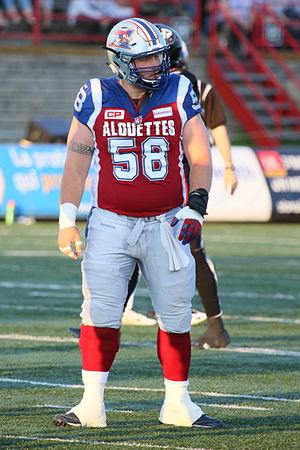
Luc Brodeur-Jourdain, Alouettes de Montréal, lors d'un match préparatoire contre le Rouge et Noir d'Ottawa
Luc Brodeur-Jourdain, né le 17 mars 1983 à Saint-Hyacinthe, est un joueur de la ligue canadienne de football évoluant avec les Alouettes de Montréal. Il joue à la position de centre et il fait son football universitaire à l'Université Laval. Au Cégep, il a évolué avec l'équipe collégiale AAA de Saint-Jean-sur-Richelieu. C’est à ce moment que la carrière de Luc commença.